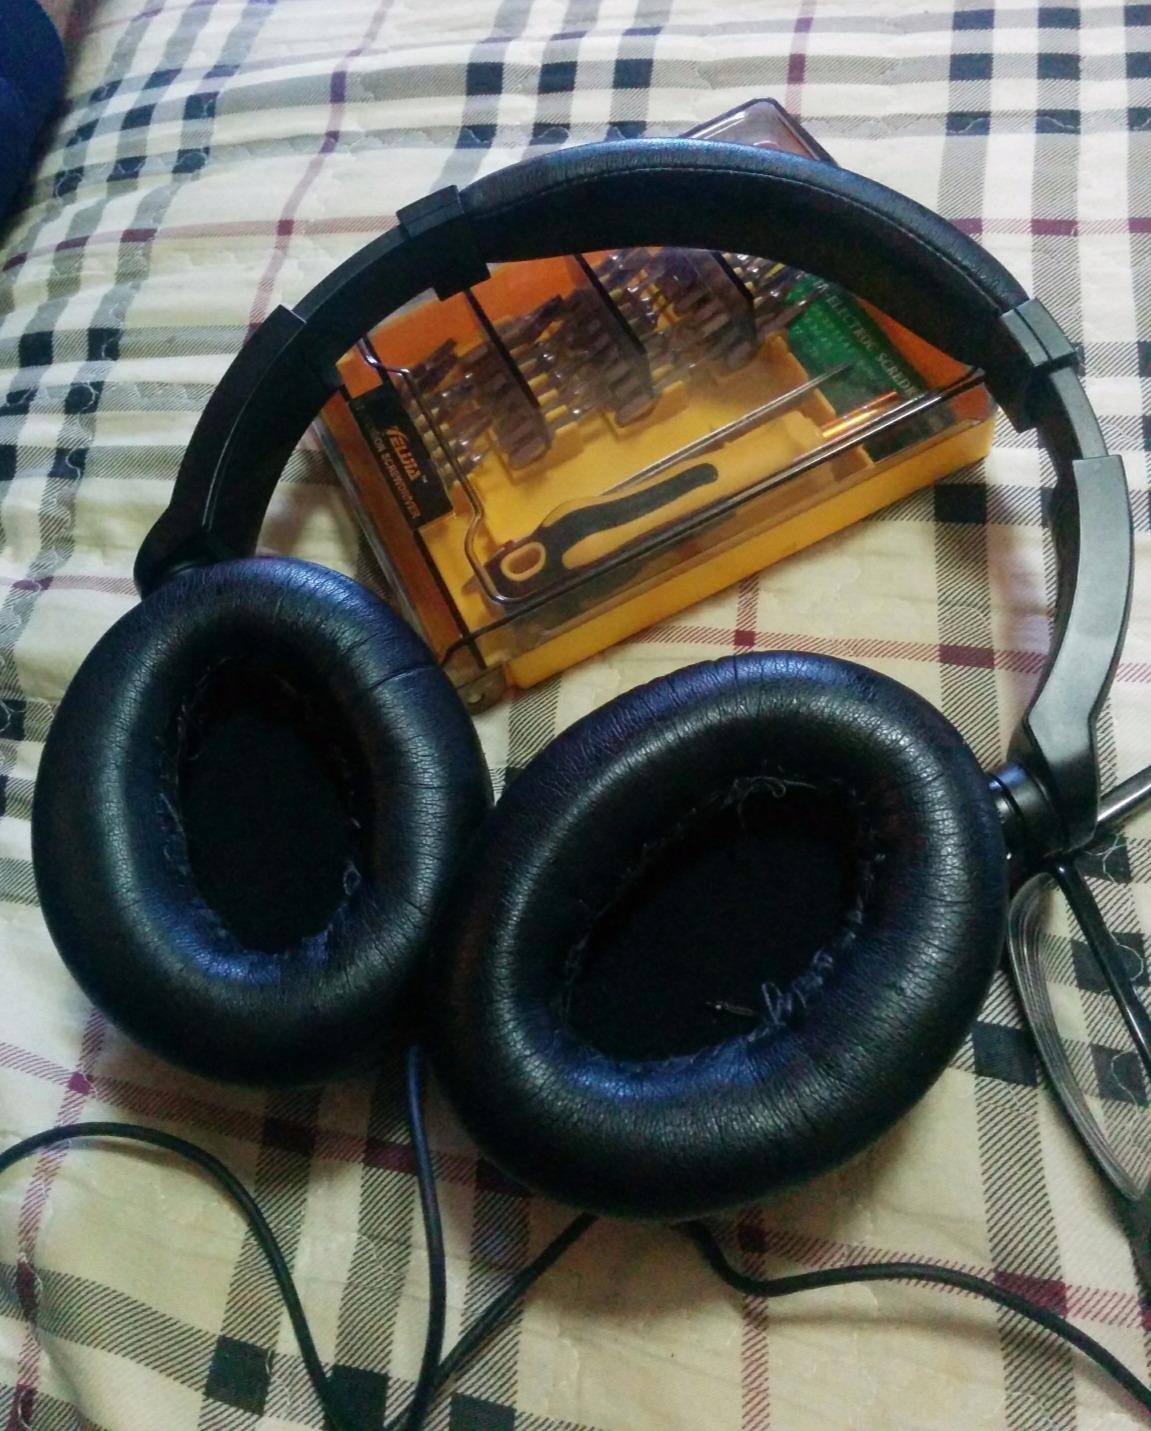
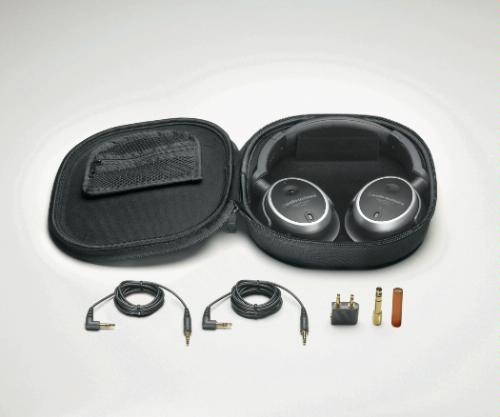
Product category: headphones
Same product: yes